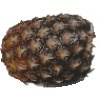
Label: Pineapple 1